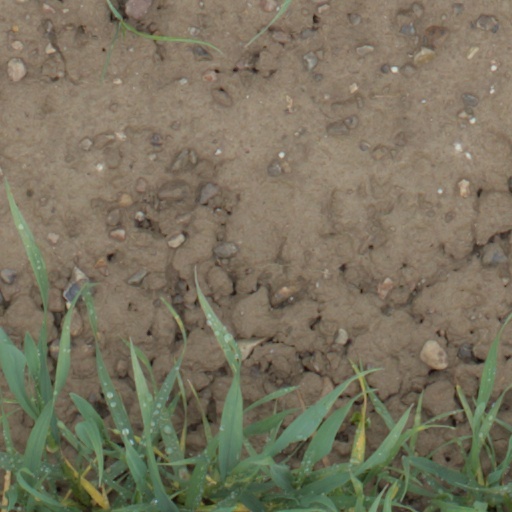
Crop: wheat